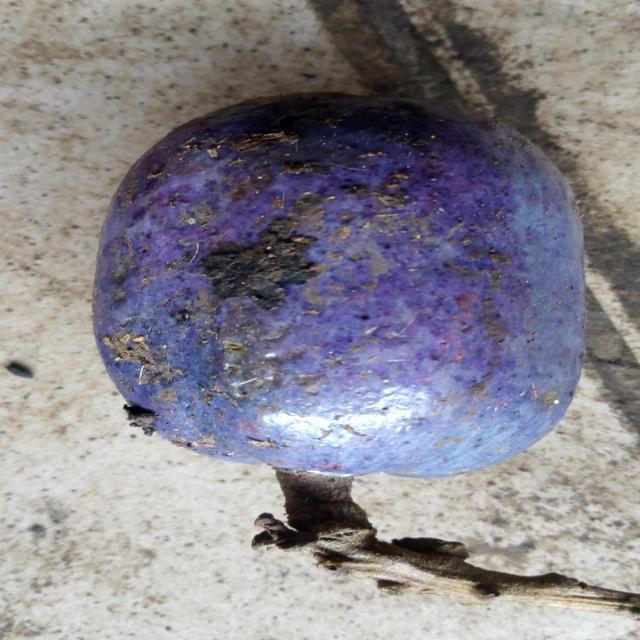
Plum grade: unaffected